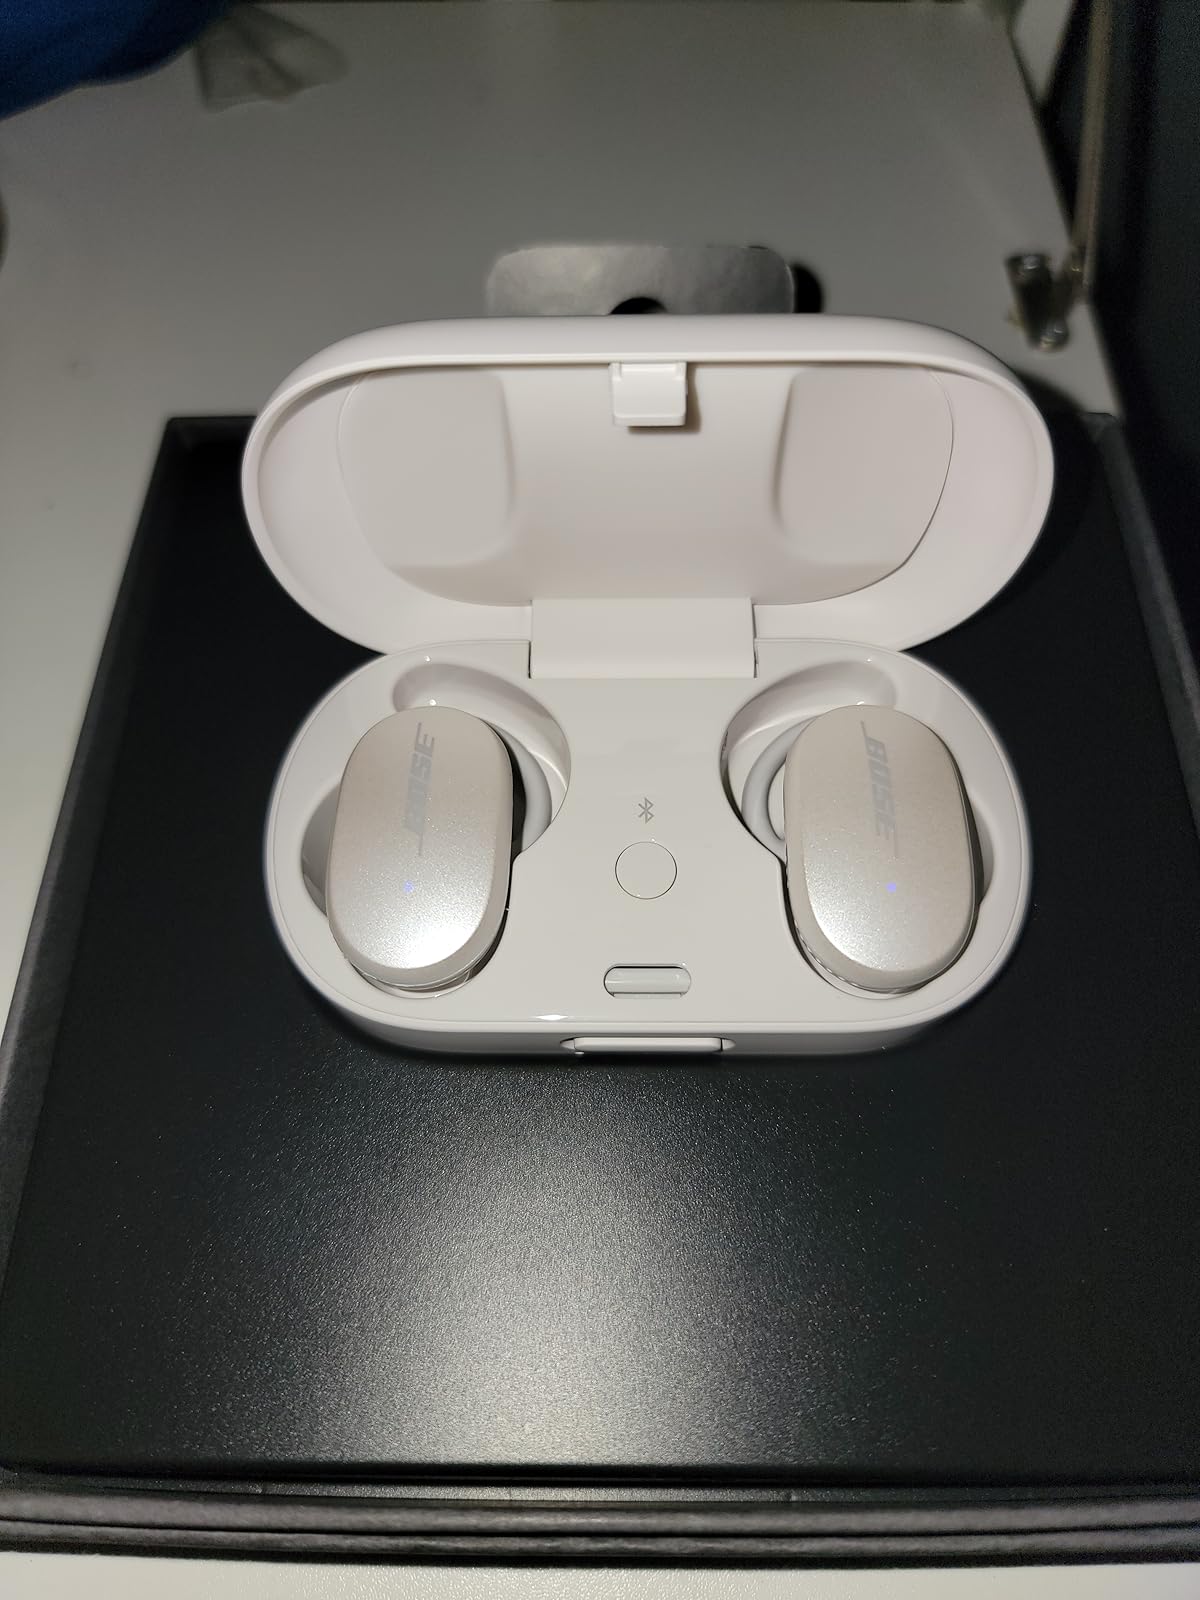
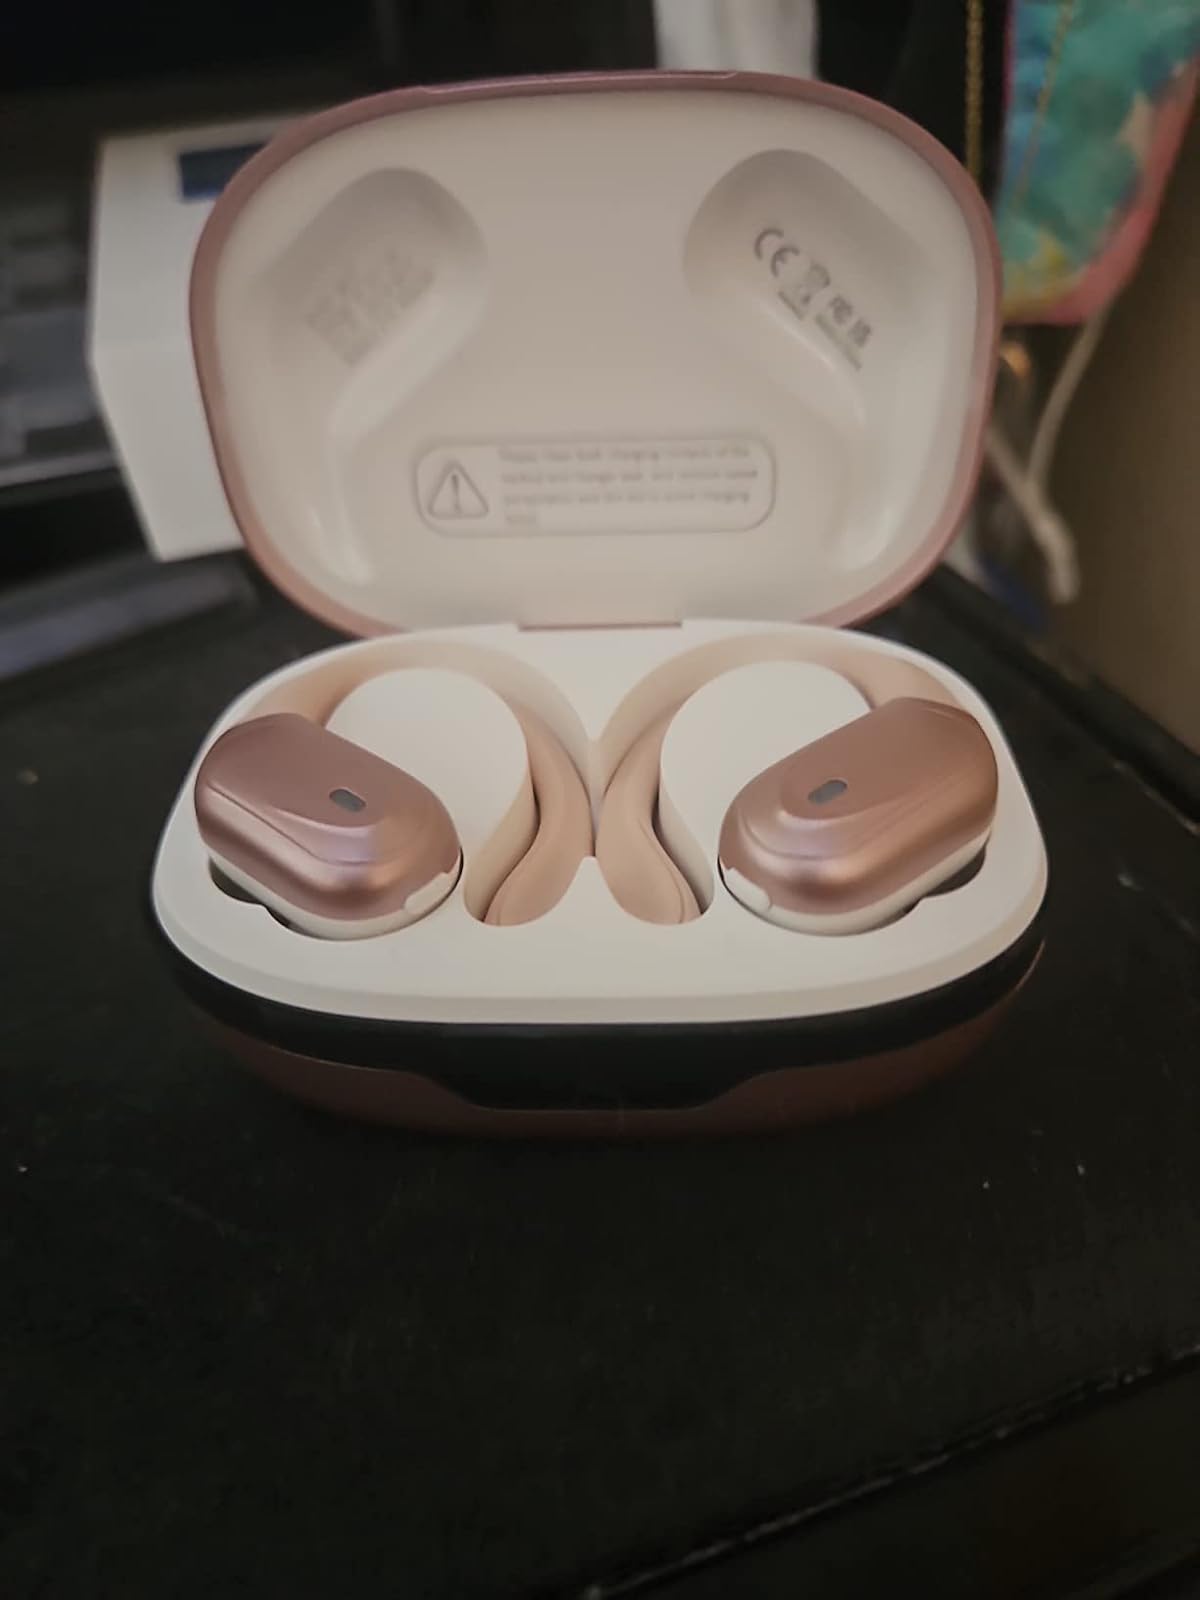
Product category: earbuds
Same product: no